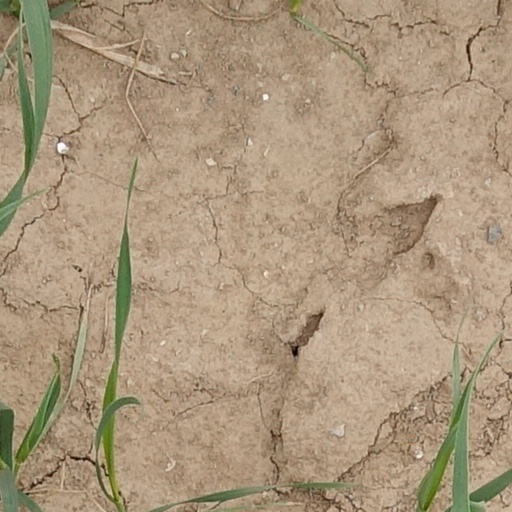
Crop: wheat